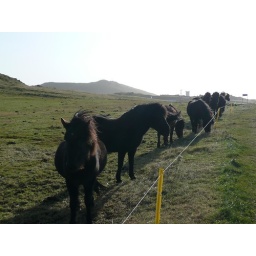
These horses were just grazing near the highway, and didn't mind us walking past at all.